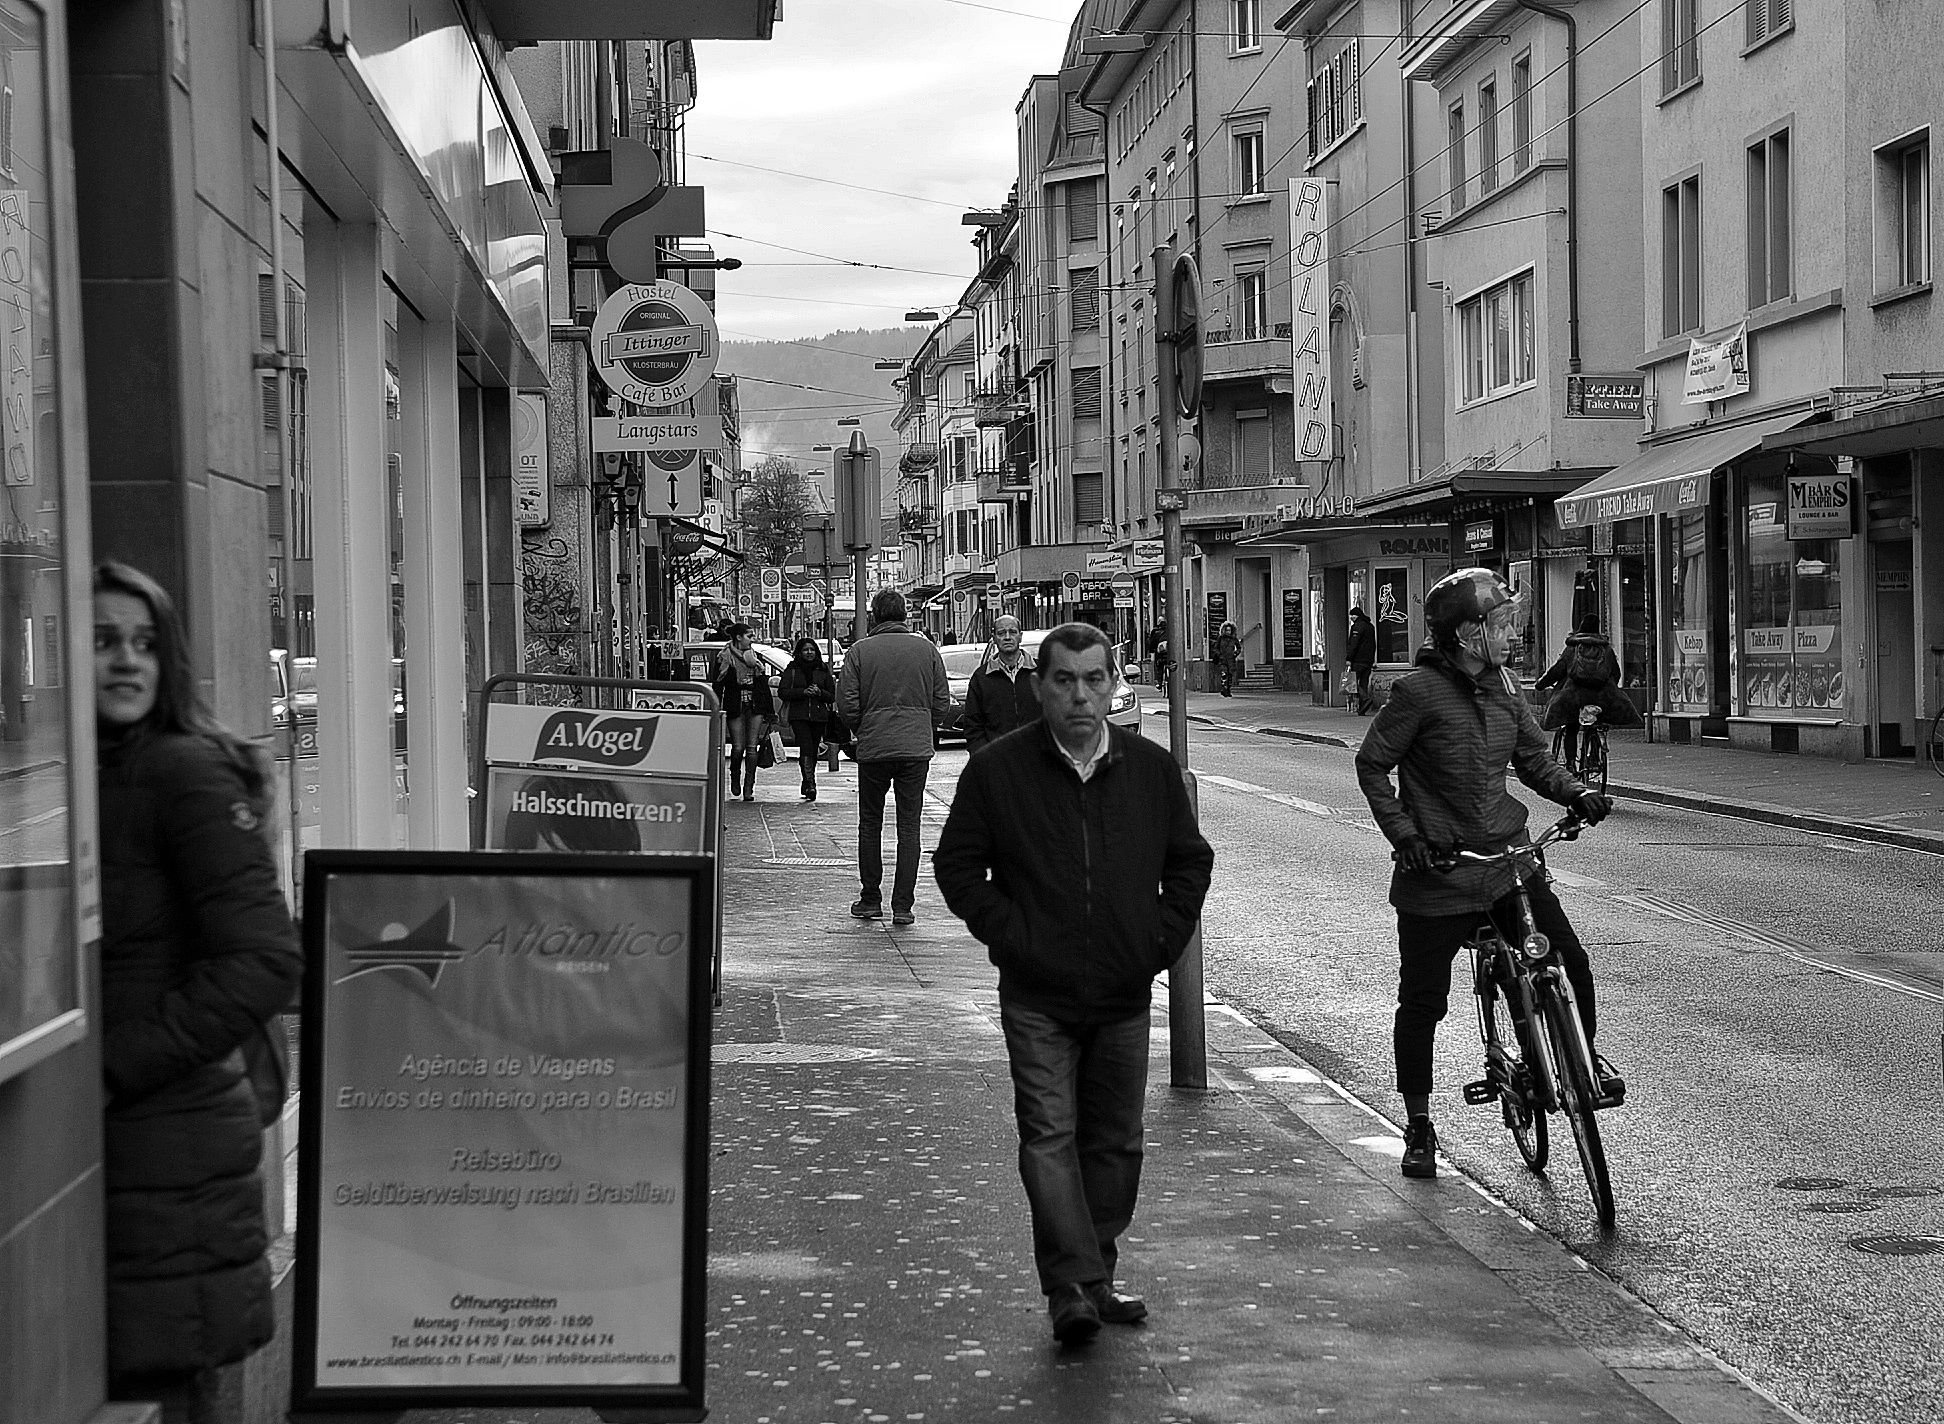
pedestrian, winter, black and white, people, road, street, photography, black, monochrome, lane, streetphotography, bw, candid, infrastructure, swiss, photograph, snapshot, schweiz, switzerland, zurich, streetphoto, faces, thomas8047, 175528, langstrasse, urbanarte, zurichstreet, nikond300s, urban area, monochrome photography, nonbuilding structure